Describe the emotion expressed in this image:  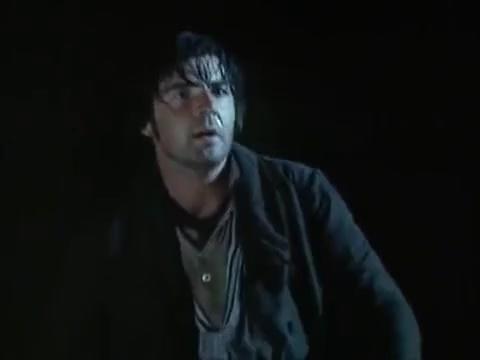
This person displays Pain, valence and arousal with low intensity.